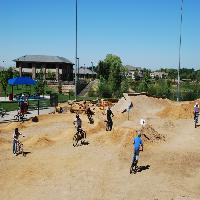
Weather: sun or clear